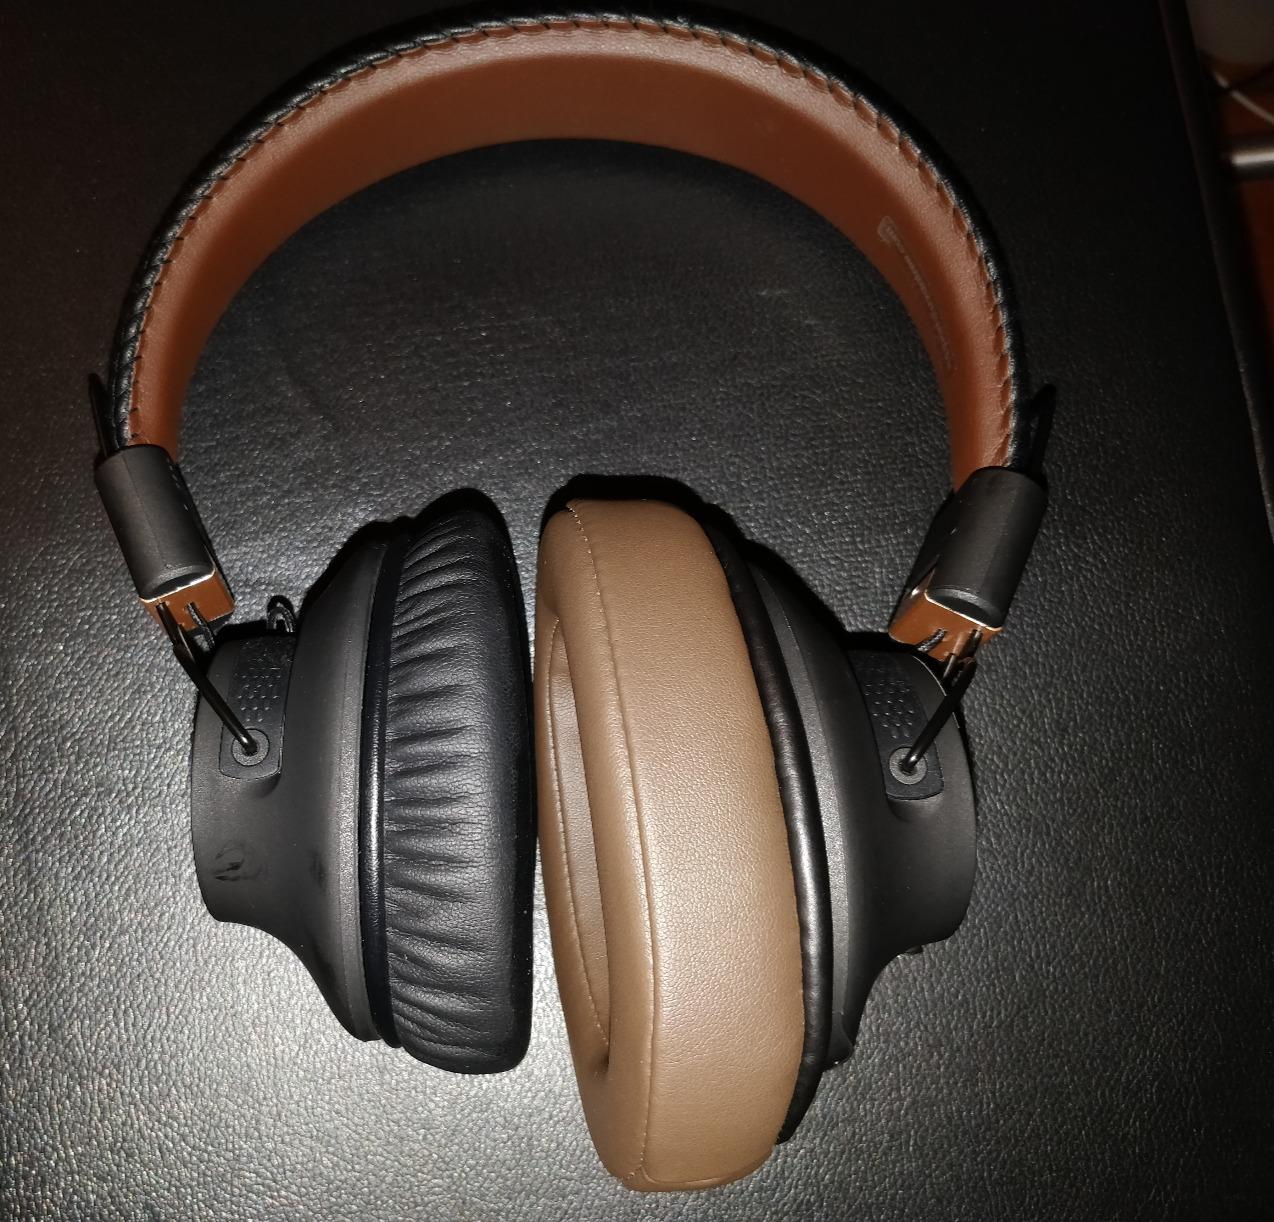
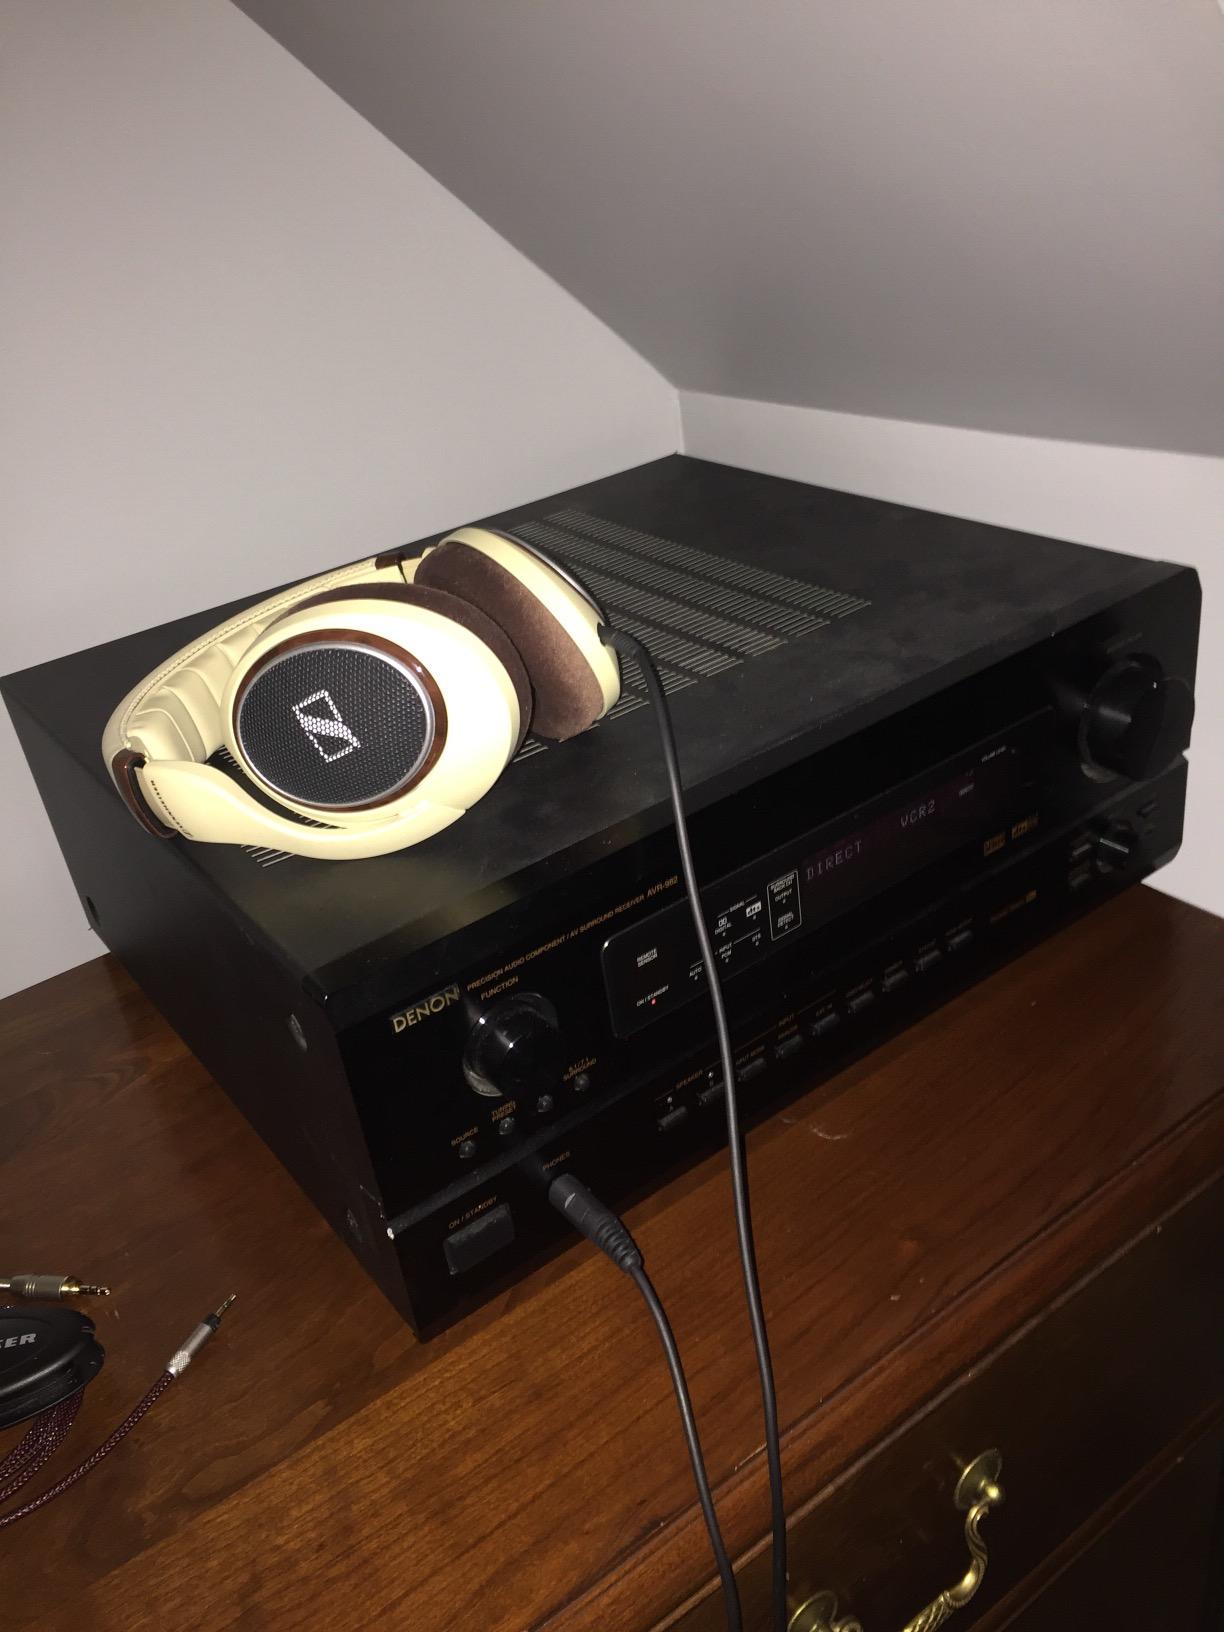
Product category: headphones
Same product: no